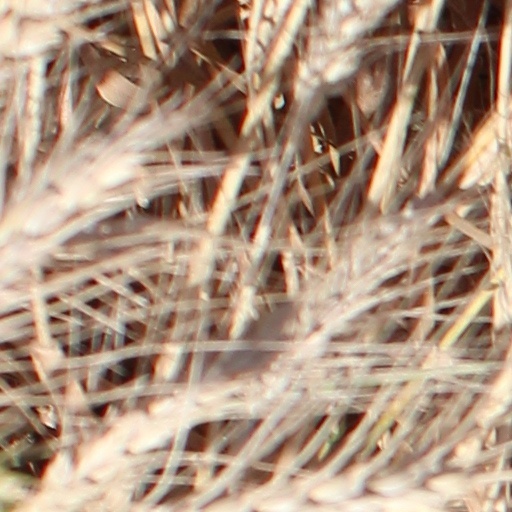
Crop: wheat